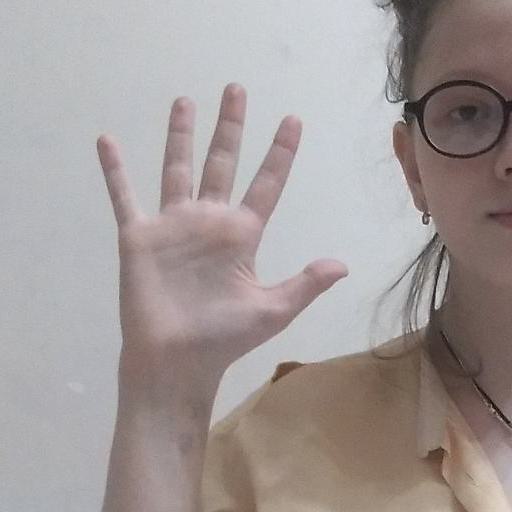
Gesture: palm